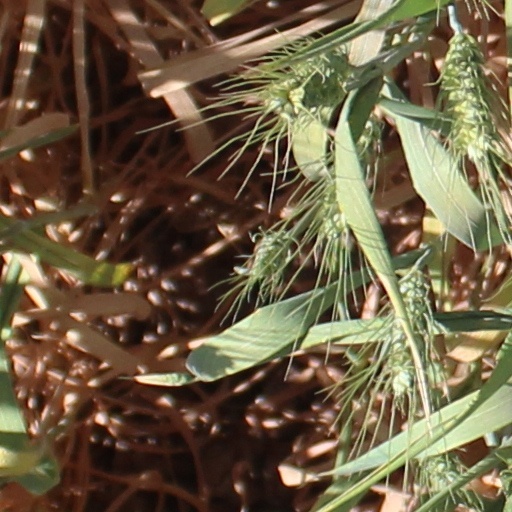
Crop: wheat